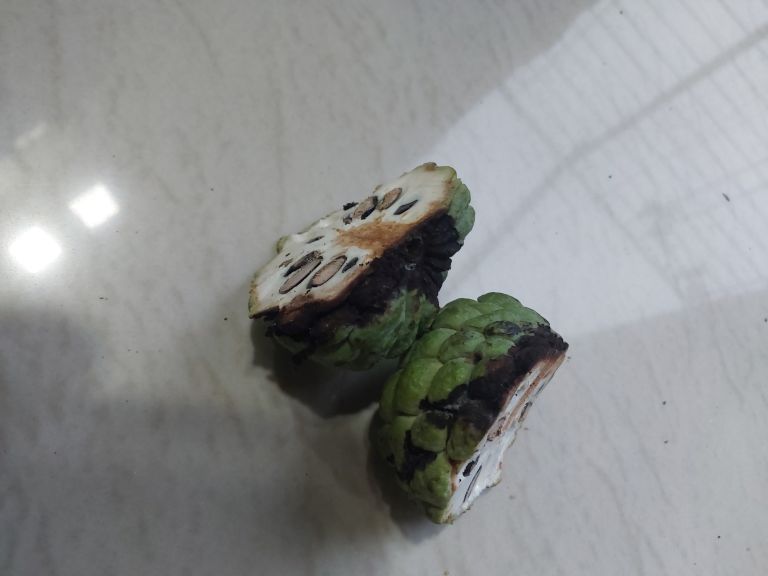
Disease label: Diplodia Rot